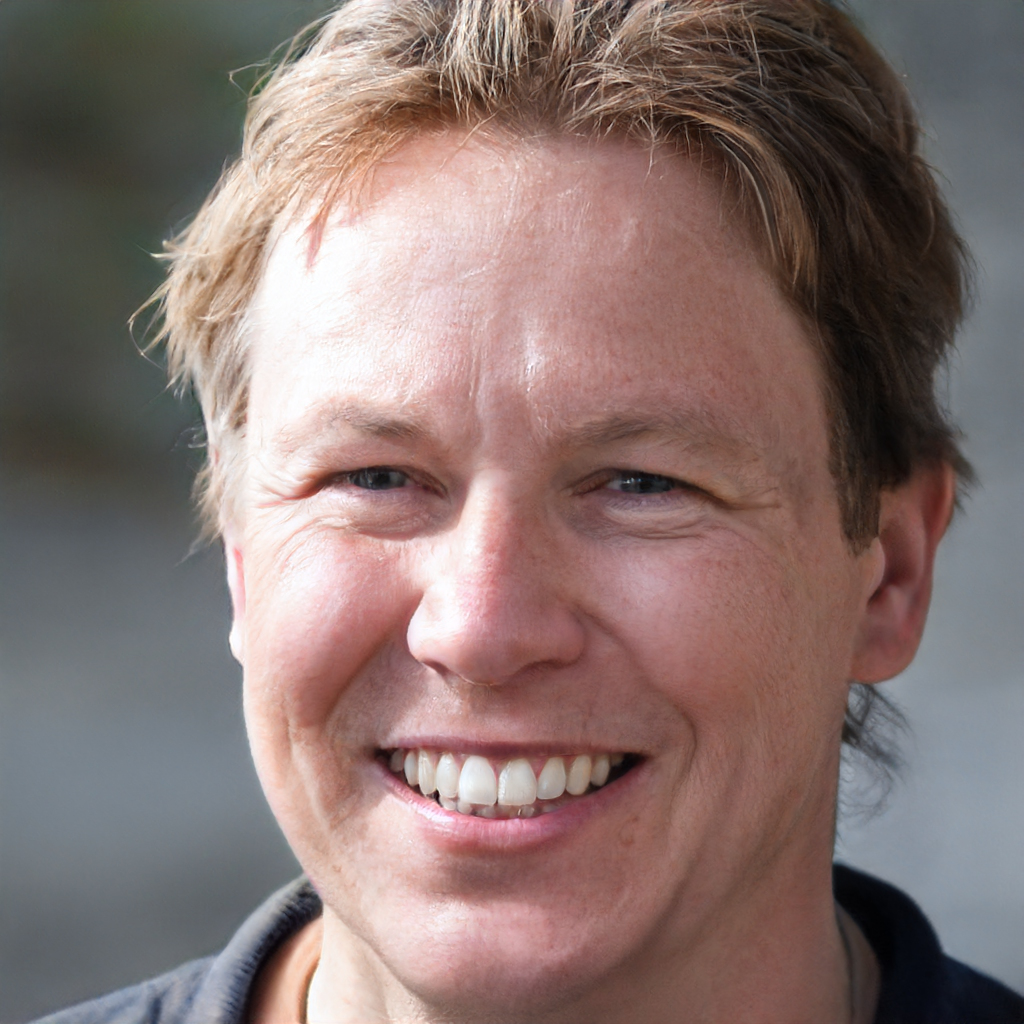
Gender: Male